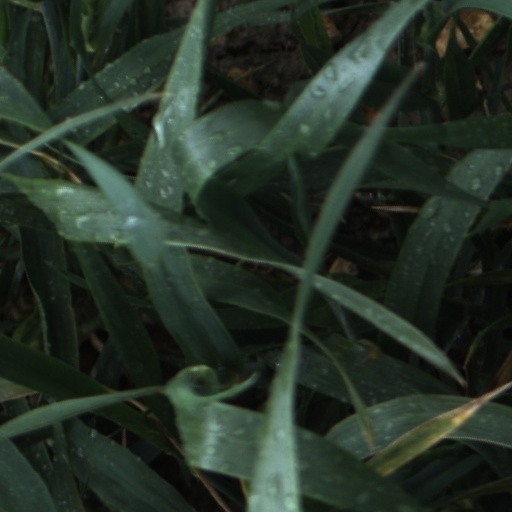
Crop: wheat